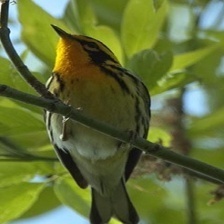
Species: BLACKBURNIAM WARBLER
Scientific name: SETOPHAGA FUSCA